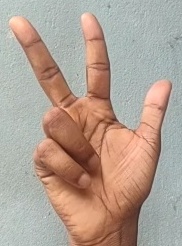
ASL sign: 3